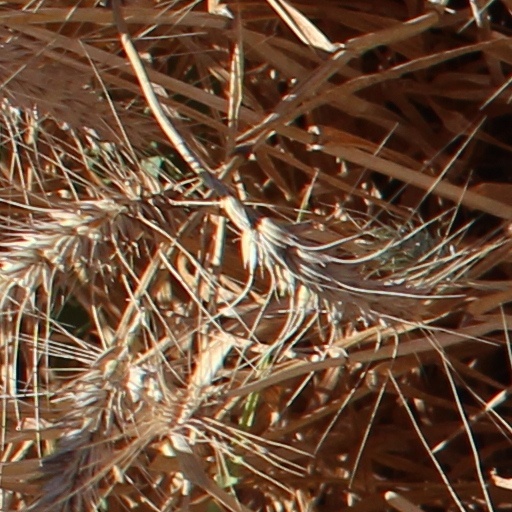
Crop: wheat